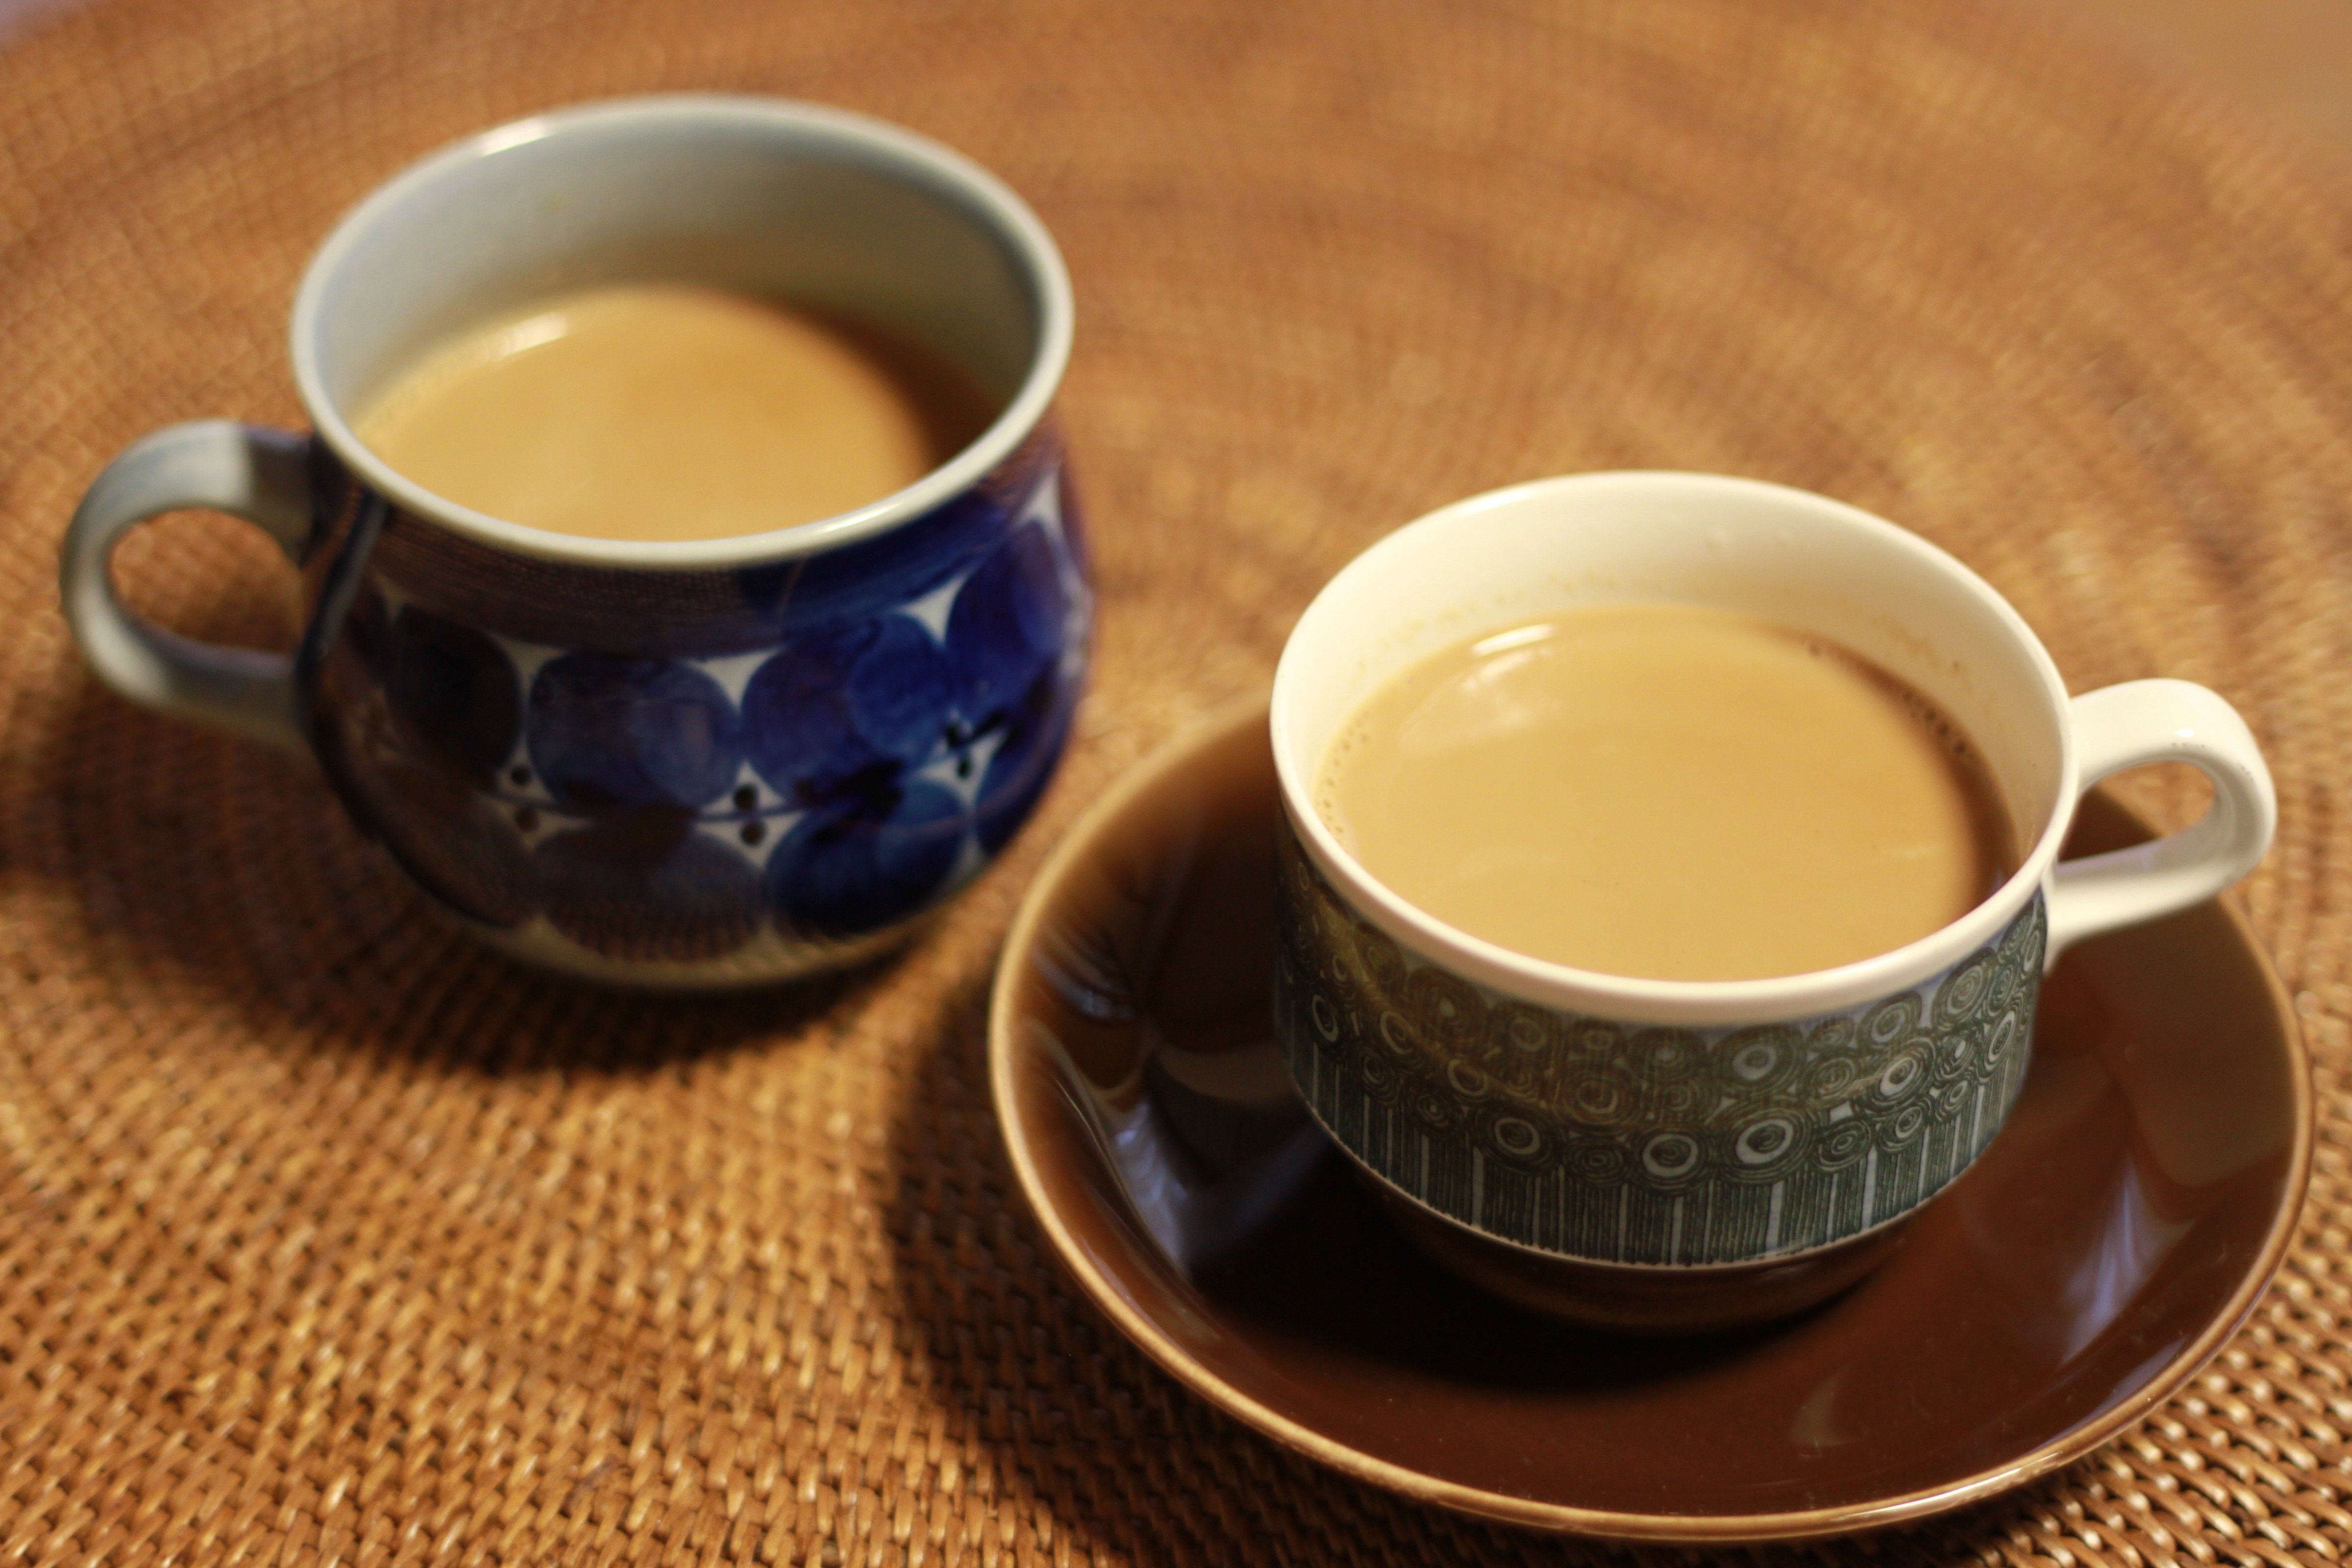
coffee, tea, cup, drink, espresso, coffee cup, caffeine, tea cup, chai, caf au lait, turkish coffee, tea with milk, caff macchiato, coffee milk, ristretto, caff americano, atole, masala chai